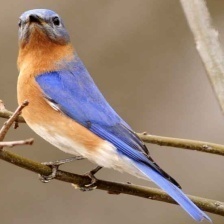
Species: EASTERN BLUEBIRD
Scientific name: SIALIA SIALIS